Fielder Jones

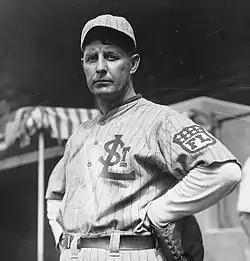
Jones in 1914

Fielder Allison Jones (August 13, 1871 – March 13, 1934) was an American center fielder and manager in Major League Baseball (MLB). He was best known as the player-manager of the World Series champion 1906 Chicago White Sox, a team who succeeded in spite of such poor offense that they were known as the "Hitless Wonders".